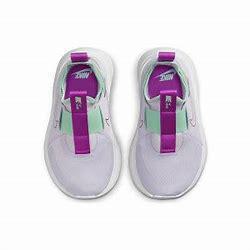
Brand: Nike
Model: Flex Plus